Masoch Fund

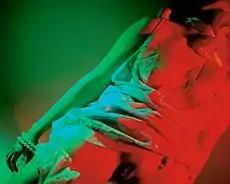
Ihor Podolchak. "De Salvo. Still Life". Color photo 70x100 cm. 2001. From the art project "The Best artists of the 20th Century"

Curator: Jerzy Onuch. Among the best artists there were presented fictitious works of politicians (Adolf Hitler – installations, actions; Mao Zedong – actions, video art; Nikita Khrushchev – land art, actions; Kim Il Sung – self-portraits); scientists (Sigmund Freud – video art); criminals (Bonnie and Clyde – wedding photo album; Al Capone – “racket art”, etc.). All participants of the project were represented not only by their quasi artworks (which in fact were created by Podolchak), but also by their personalized product brands (Saddam Hussein – perfumes, Ulrike Meinhof – insurance business, etc.)